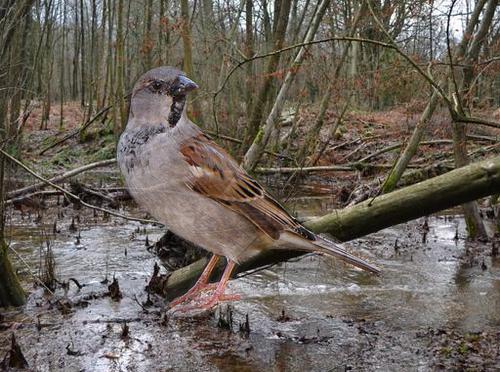
Bird species: House_Sparrow
Bird type: landbird
Background: land